Jackson Dinky

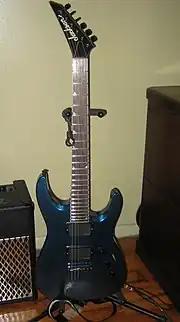
A dark blue Jackson Dinky with a Reverse Headstock and Tune-O-Matic style fixed bridge (as opposed to the far more common Floyd Rose tremolo system), 2005

The Jackson Dinky is a Superstrat-style double-cutaway electric guitar built by Jackson Guitars. The "Dinky" is named for its slightly smaller than normal (7/8) body size. Usually fitted with a two humbucker pickup configuration, some models also include single-coil pickups and/or just one bridge humbucker. The fretboard can be made out of ebony, rosewood and more recently maple, or rock maple, with 24 jumbo frets and is always built with a bolt-on neck. Most of the guitars have a Floyd Rose original or licensed tremolo, and a locking nut to help maintain stable tuning. Some Dinkys have hardtail, or String-Thru bridges. The Jackson Dinky is usually preferred by players of hard rock and heavy metal.